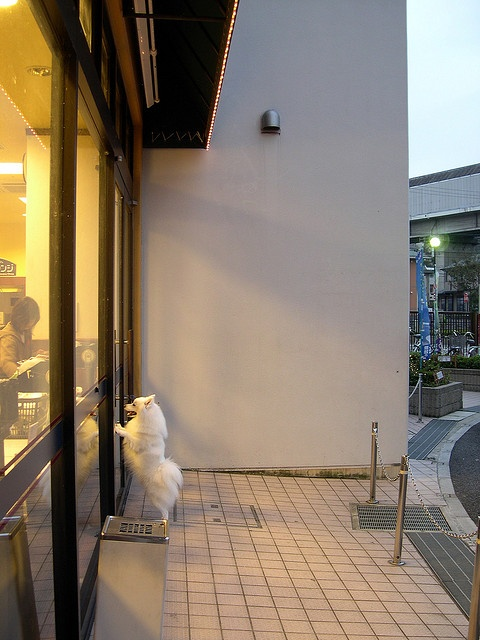
A small white dog begging at a door to come inside.
A small dog looking into a store window
A dog intently looking inside a restaurant window.
A little white dog on his hind legs looking into a shop window
The well groomed dog is standing, looking into the store windown.